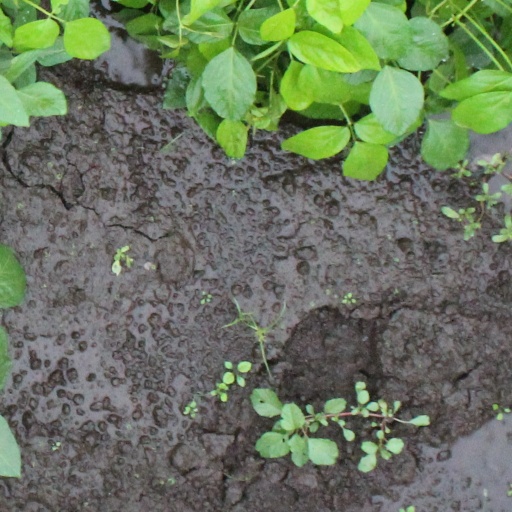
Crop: soybean